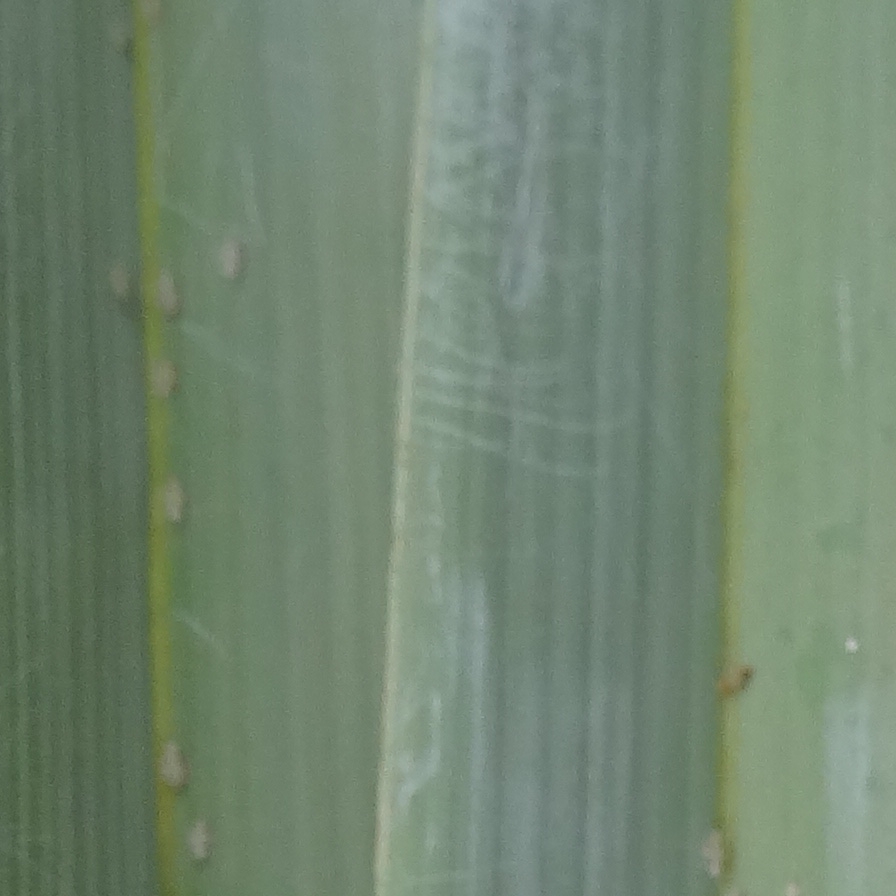
Label: Bug